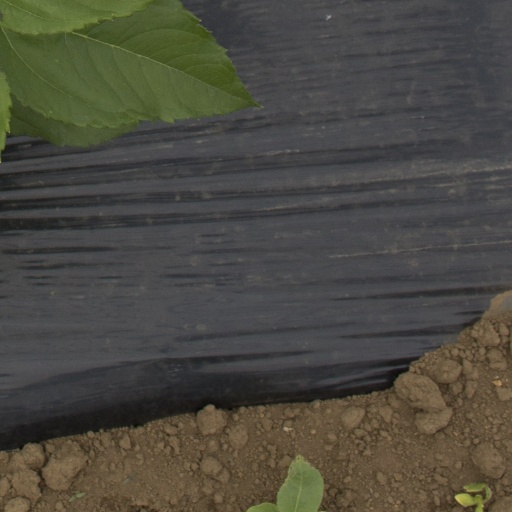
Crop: Jerusalem artichoke